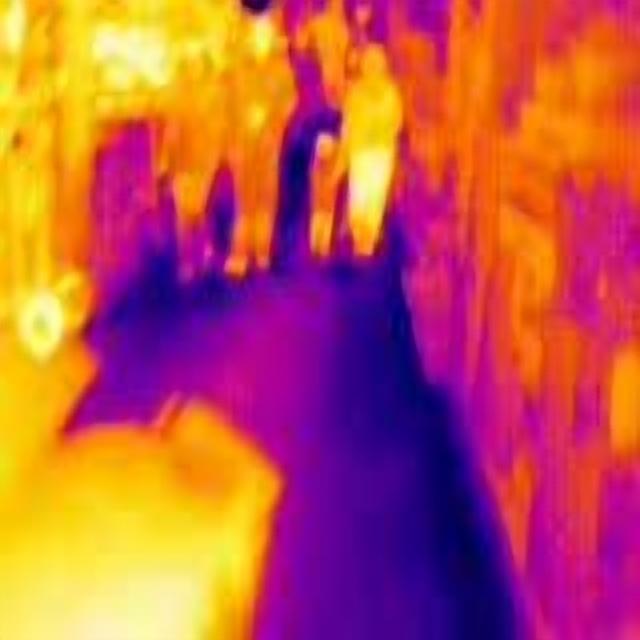
Detected objects:
label: person
label: person
label: person
label: person